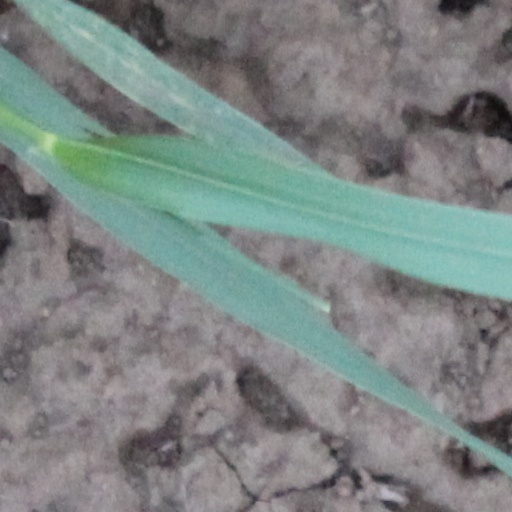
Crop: wheat